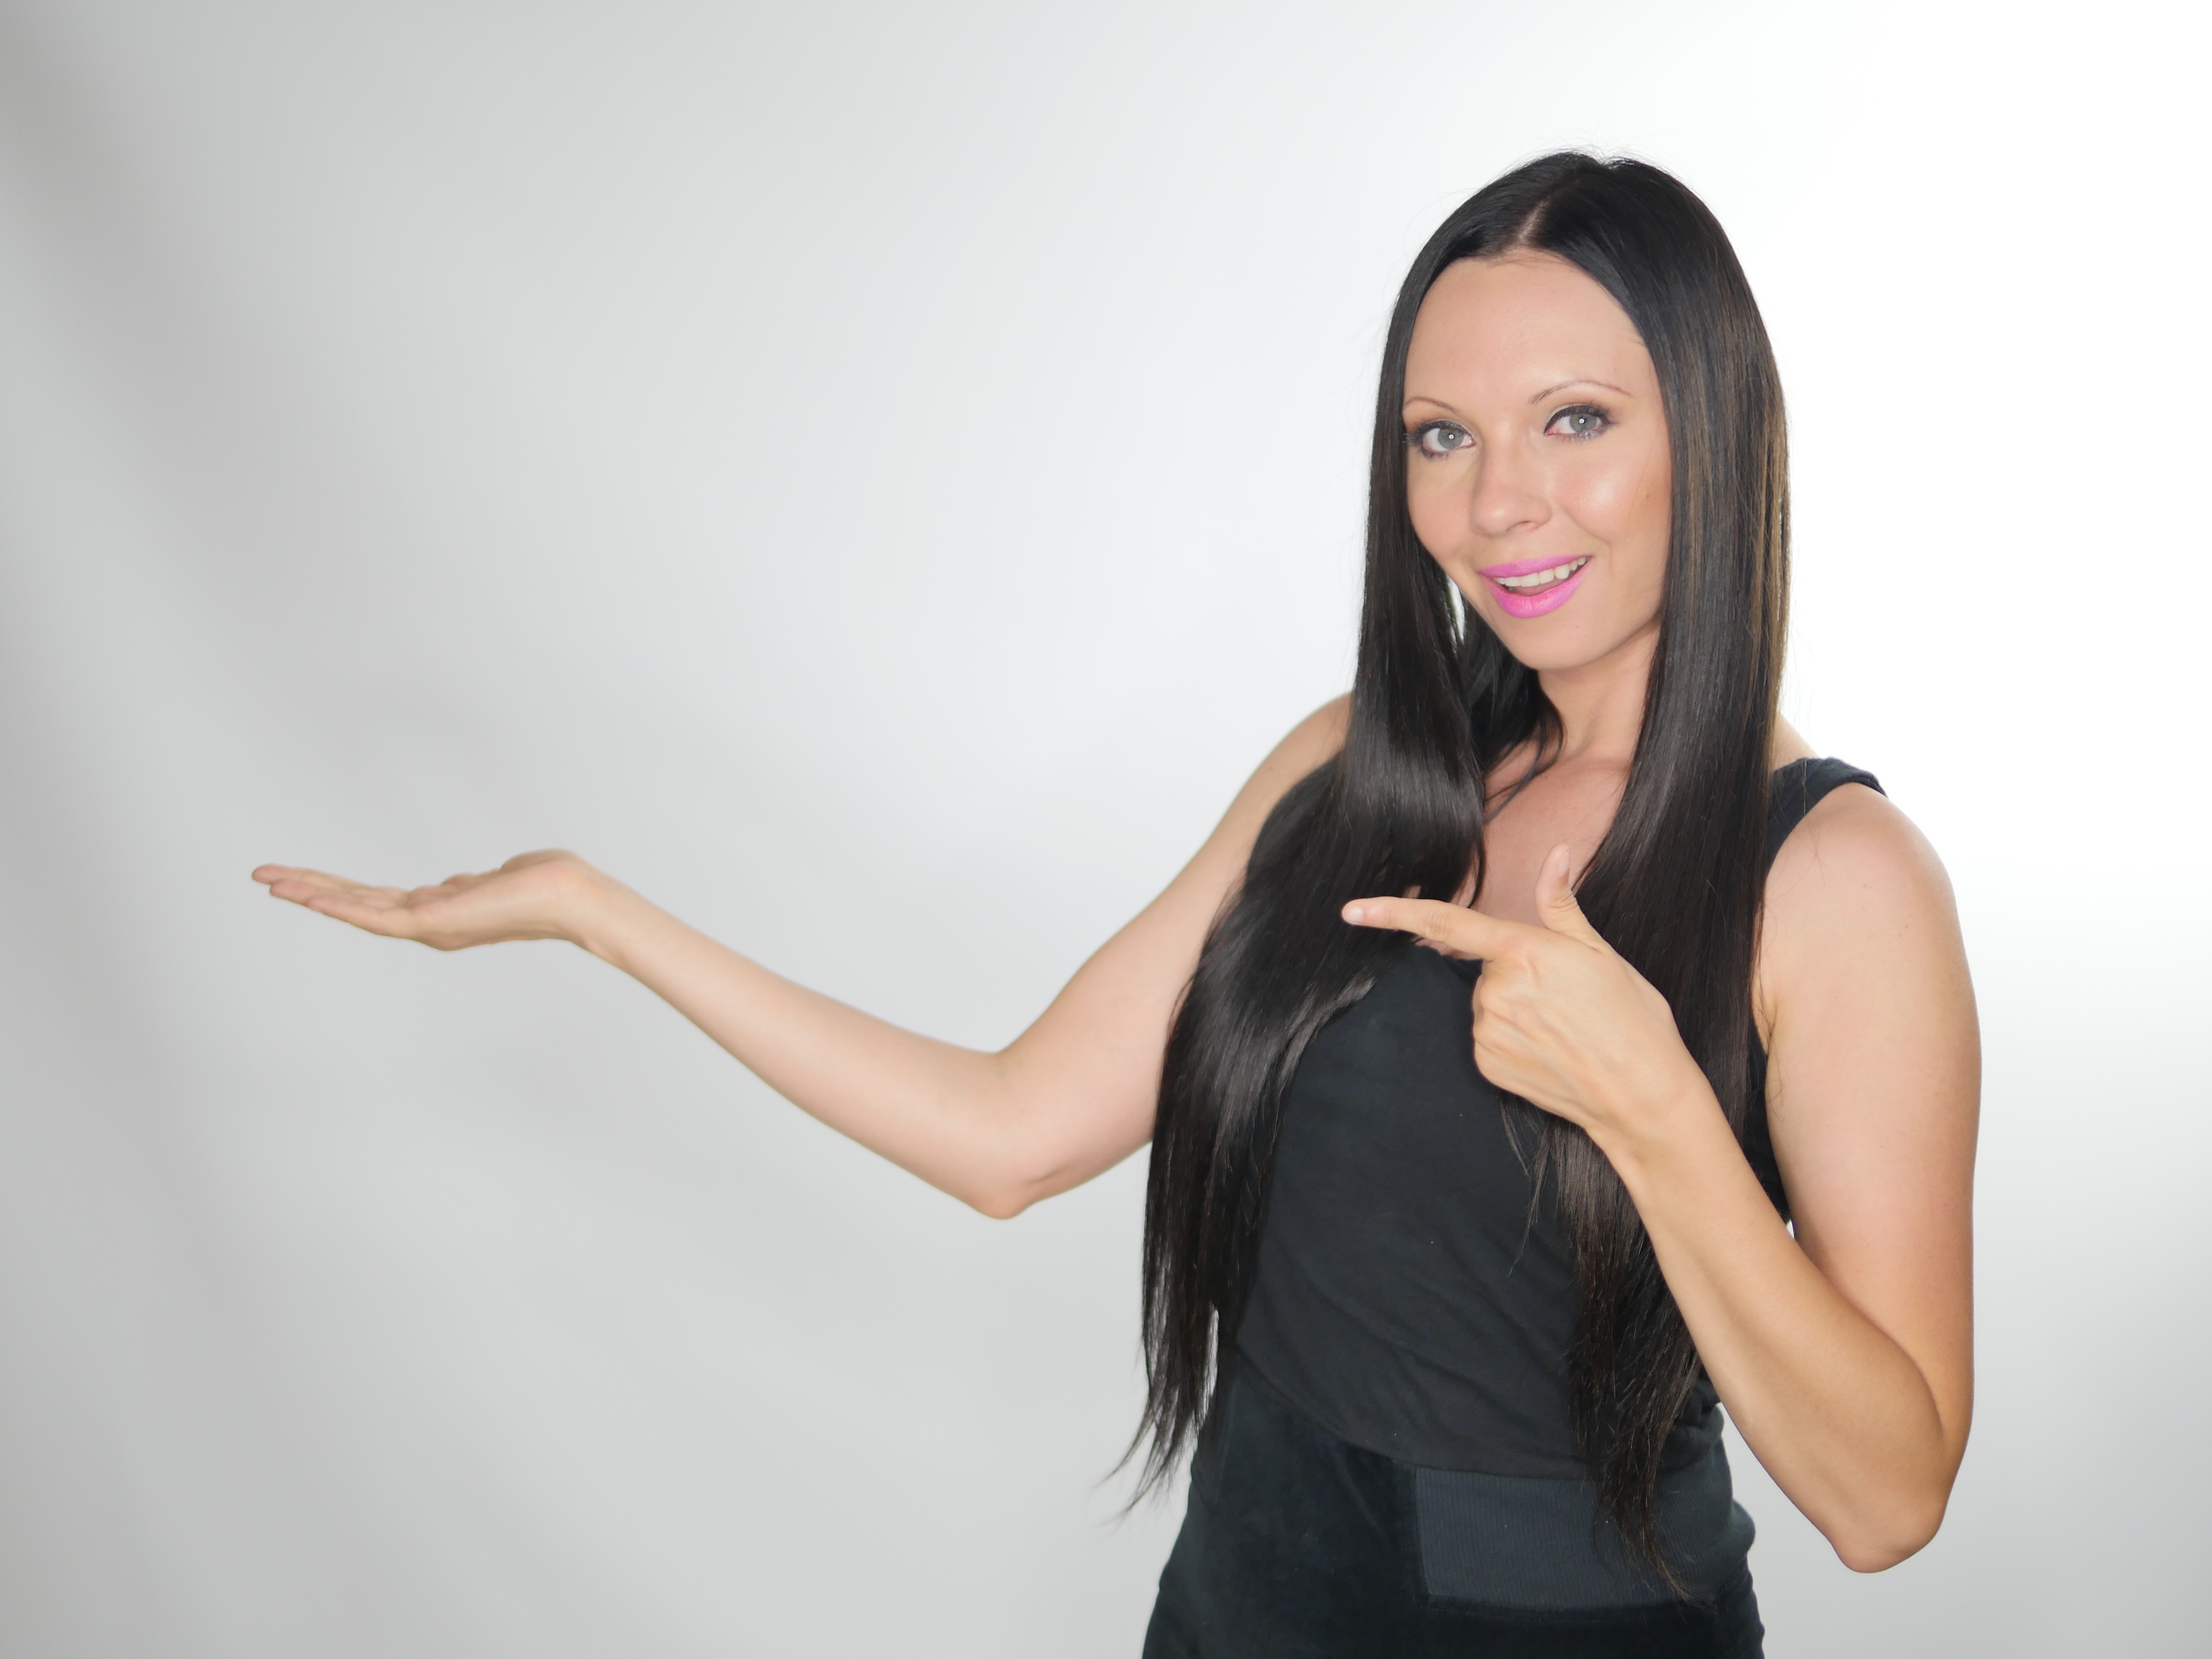
hand, person, girl, woman, hair, photography, leg, singer, portrait, model, young, finger, fashion, business, lady, arm, hairstyle, smile, long hair, dark hair, human body, product, black hair, beauty, beautiful, elegant, presentation, pointing, showing, white background, abdomen, photo shoot, brown hair, sense, portrait photography, product presentation, art model, pointing the finger